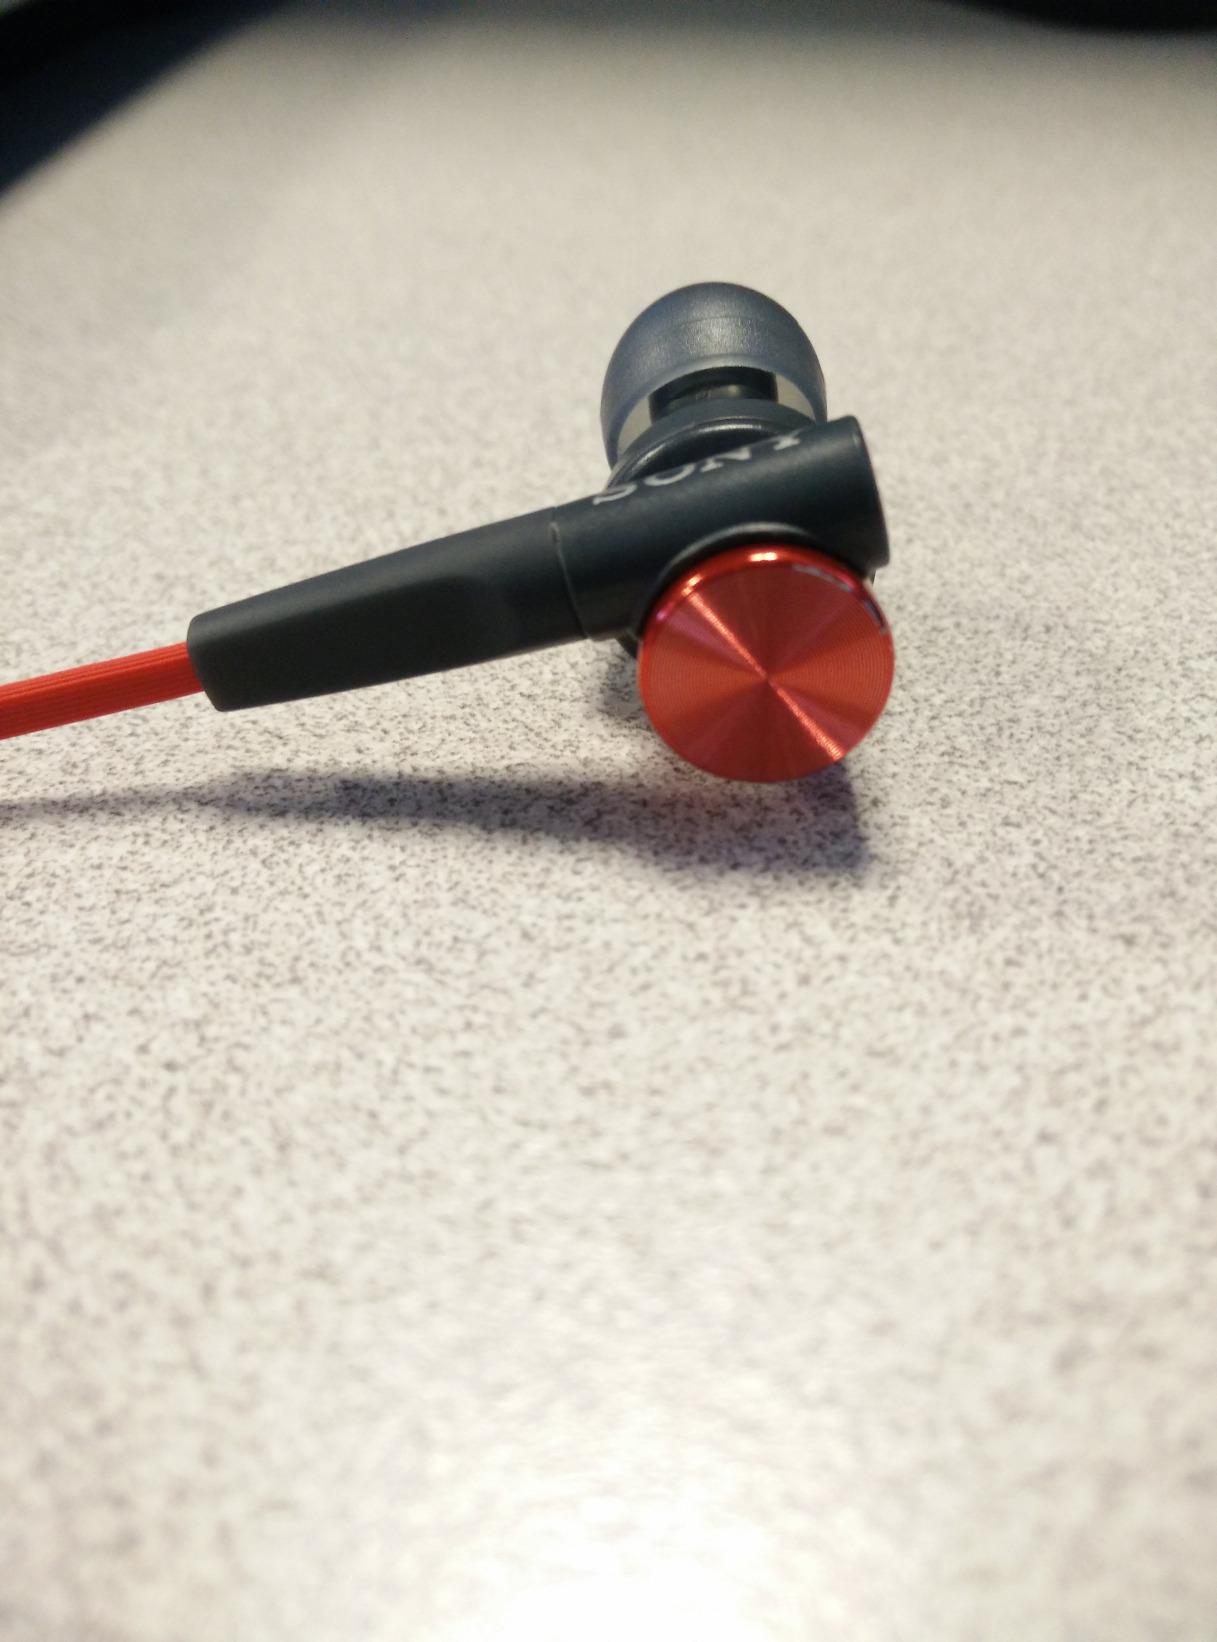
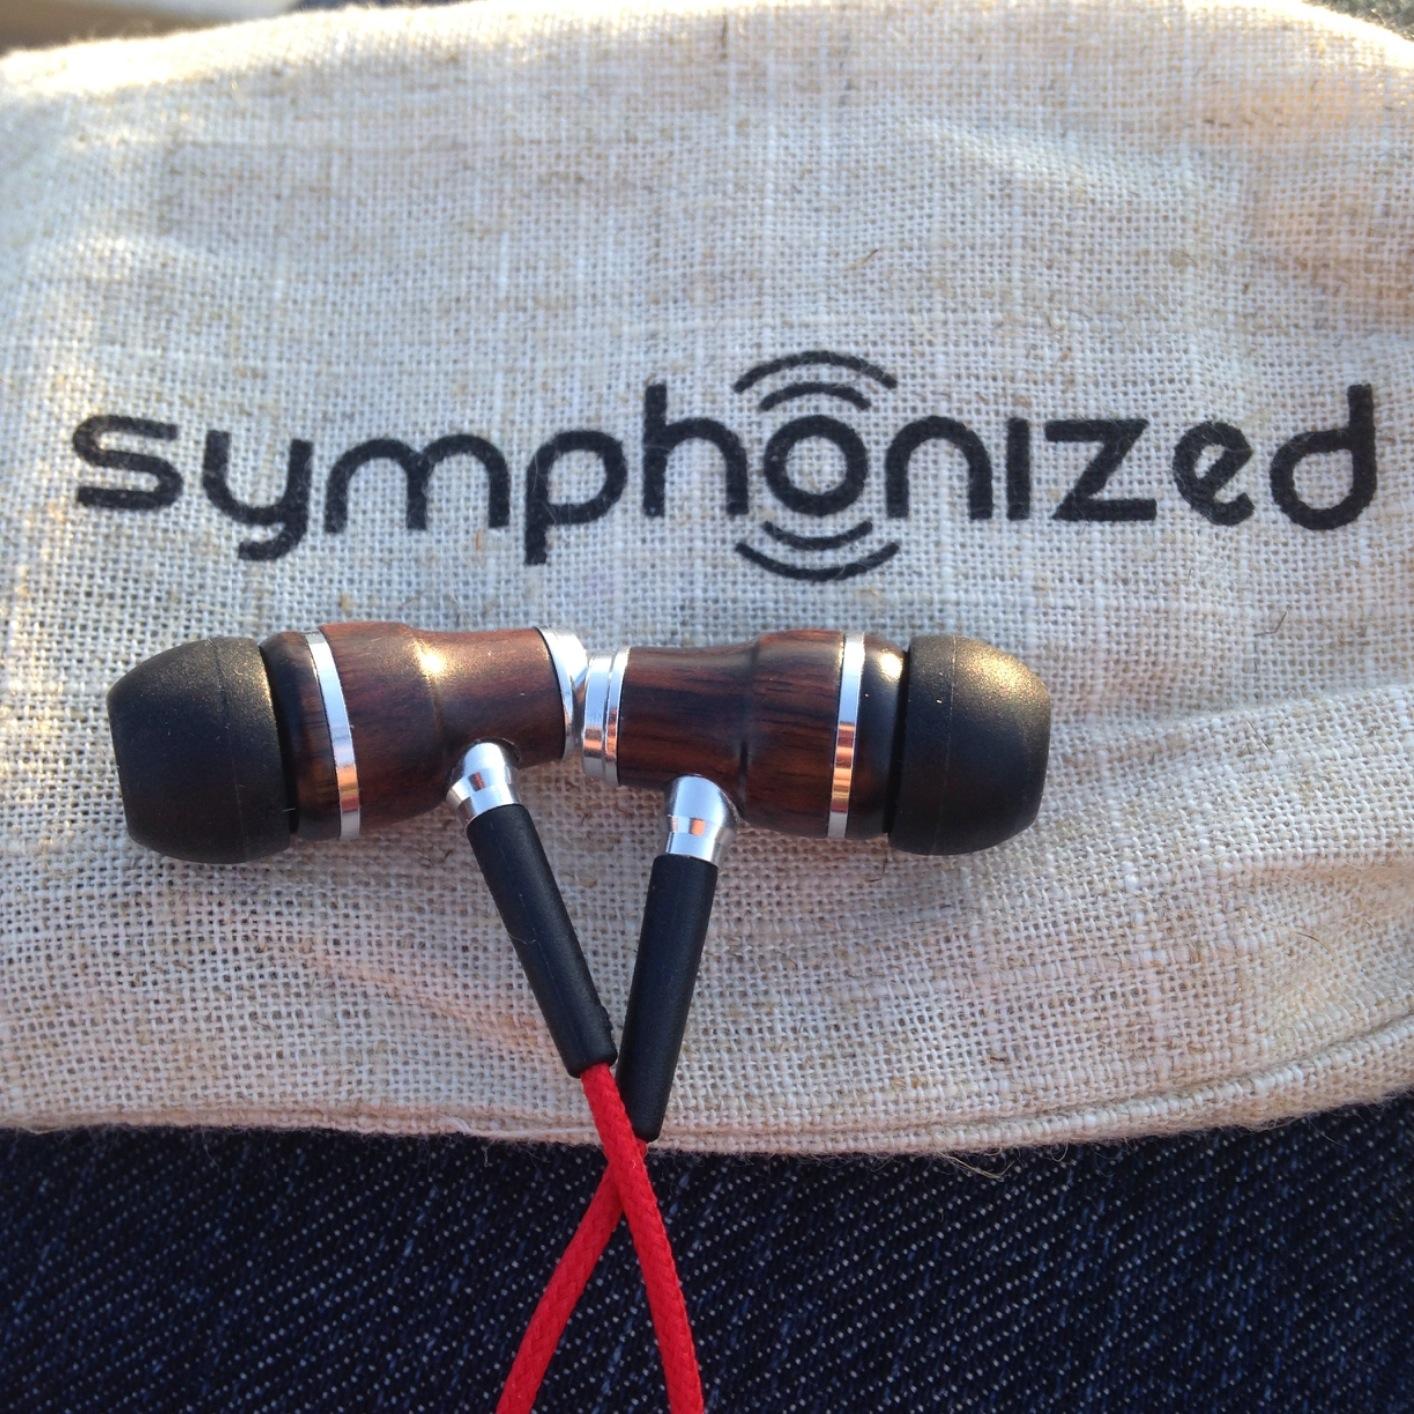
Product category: headphones
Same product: no